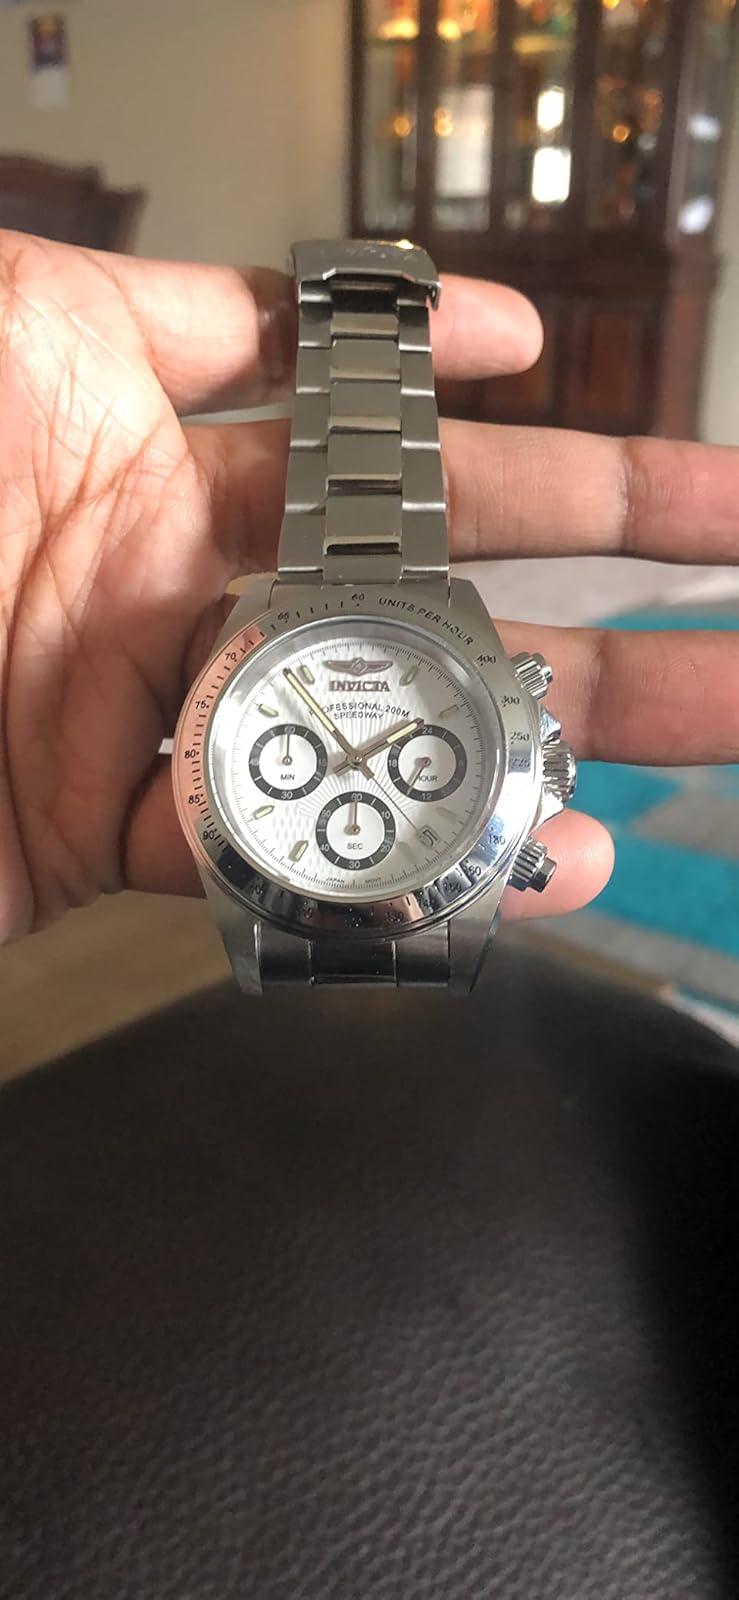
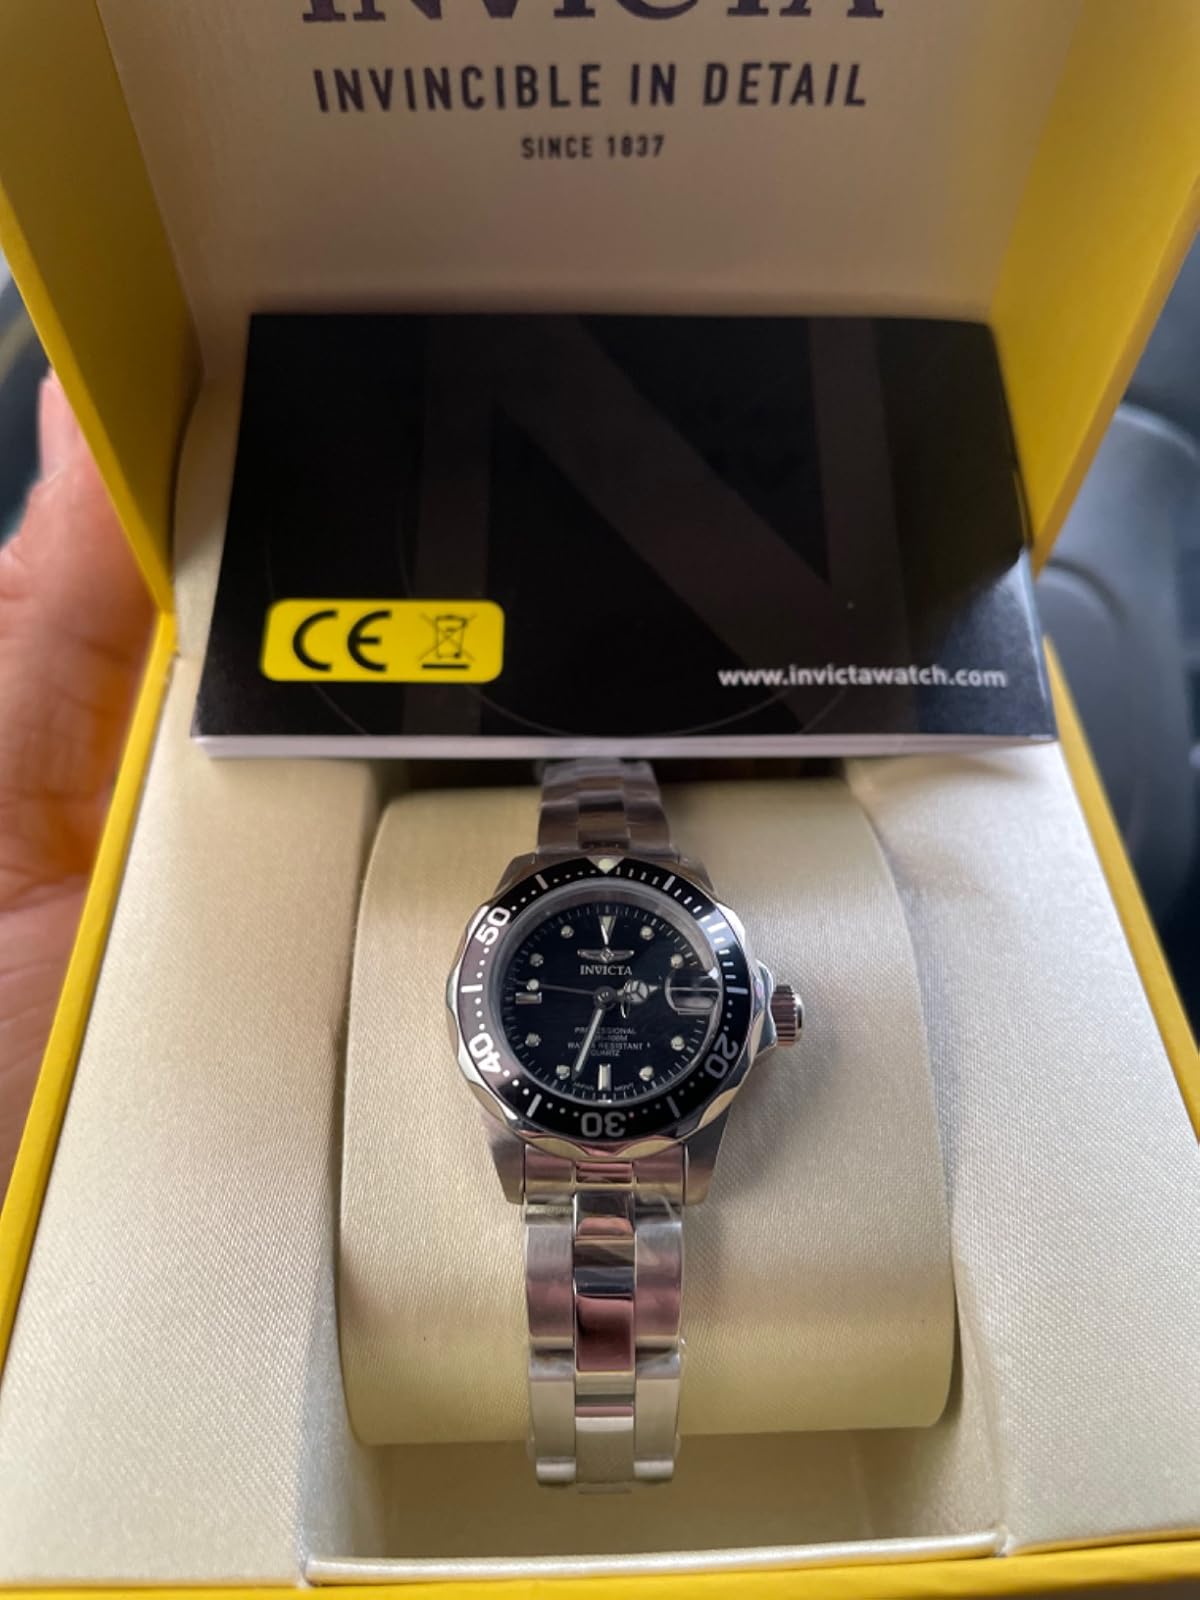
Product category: accessories_watch
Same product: no